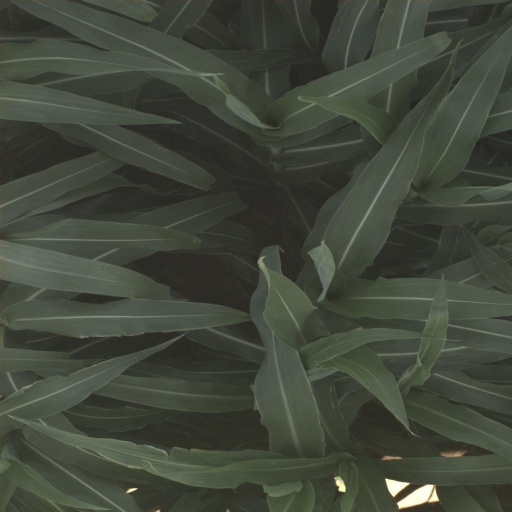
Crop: sorghum